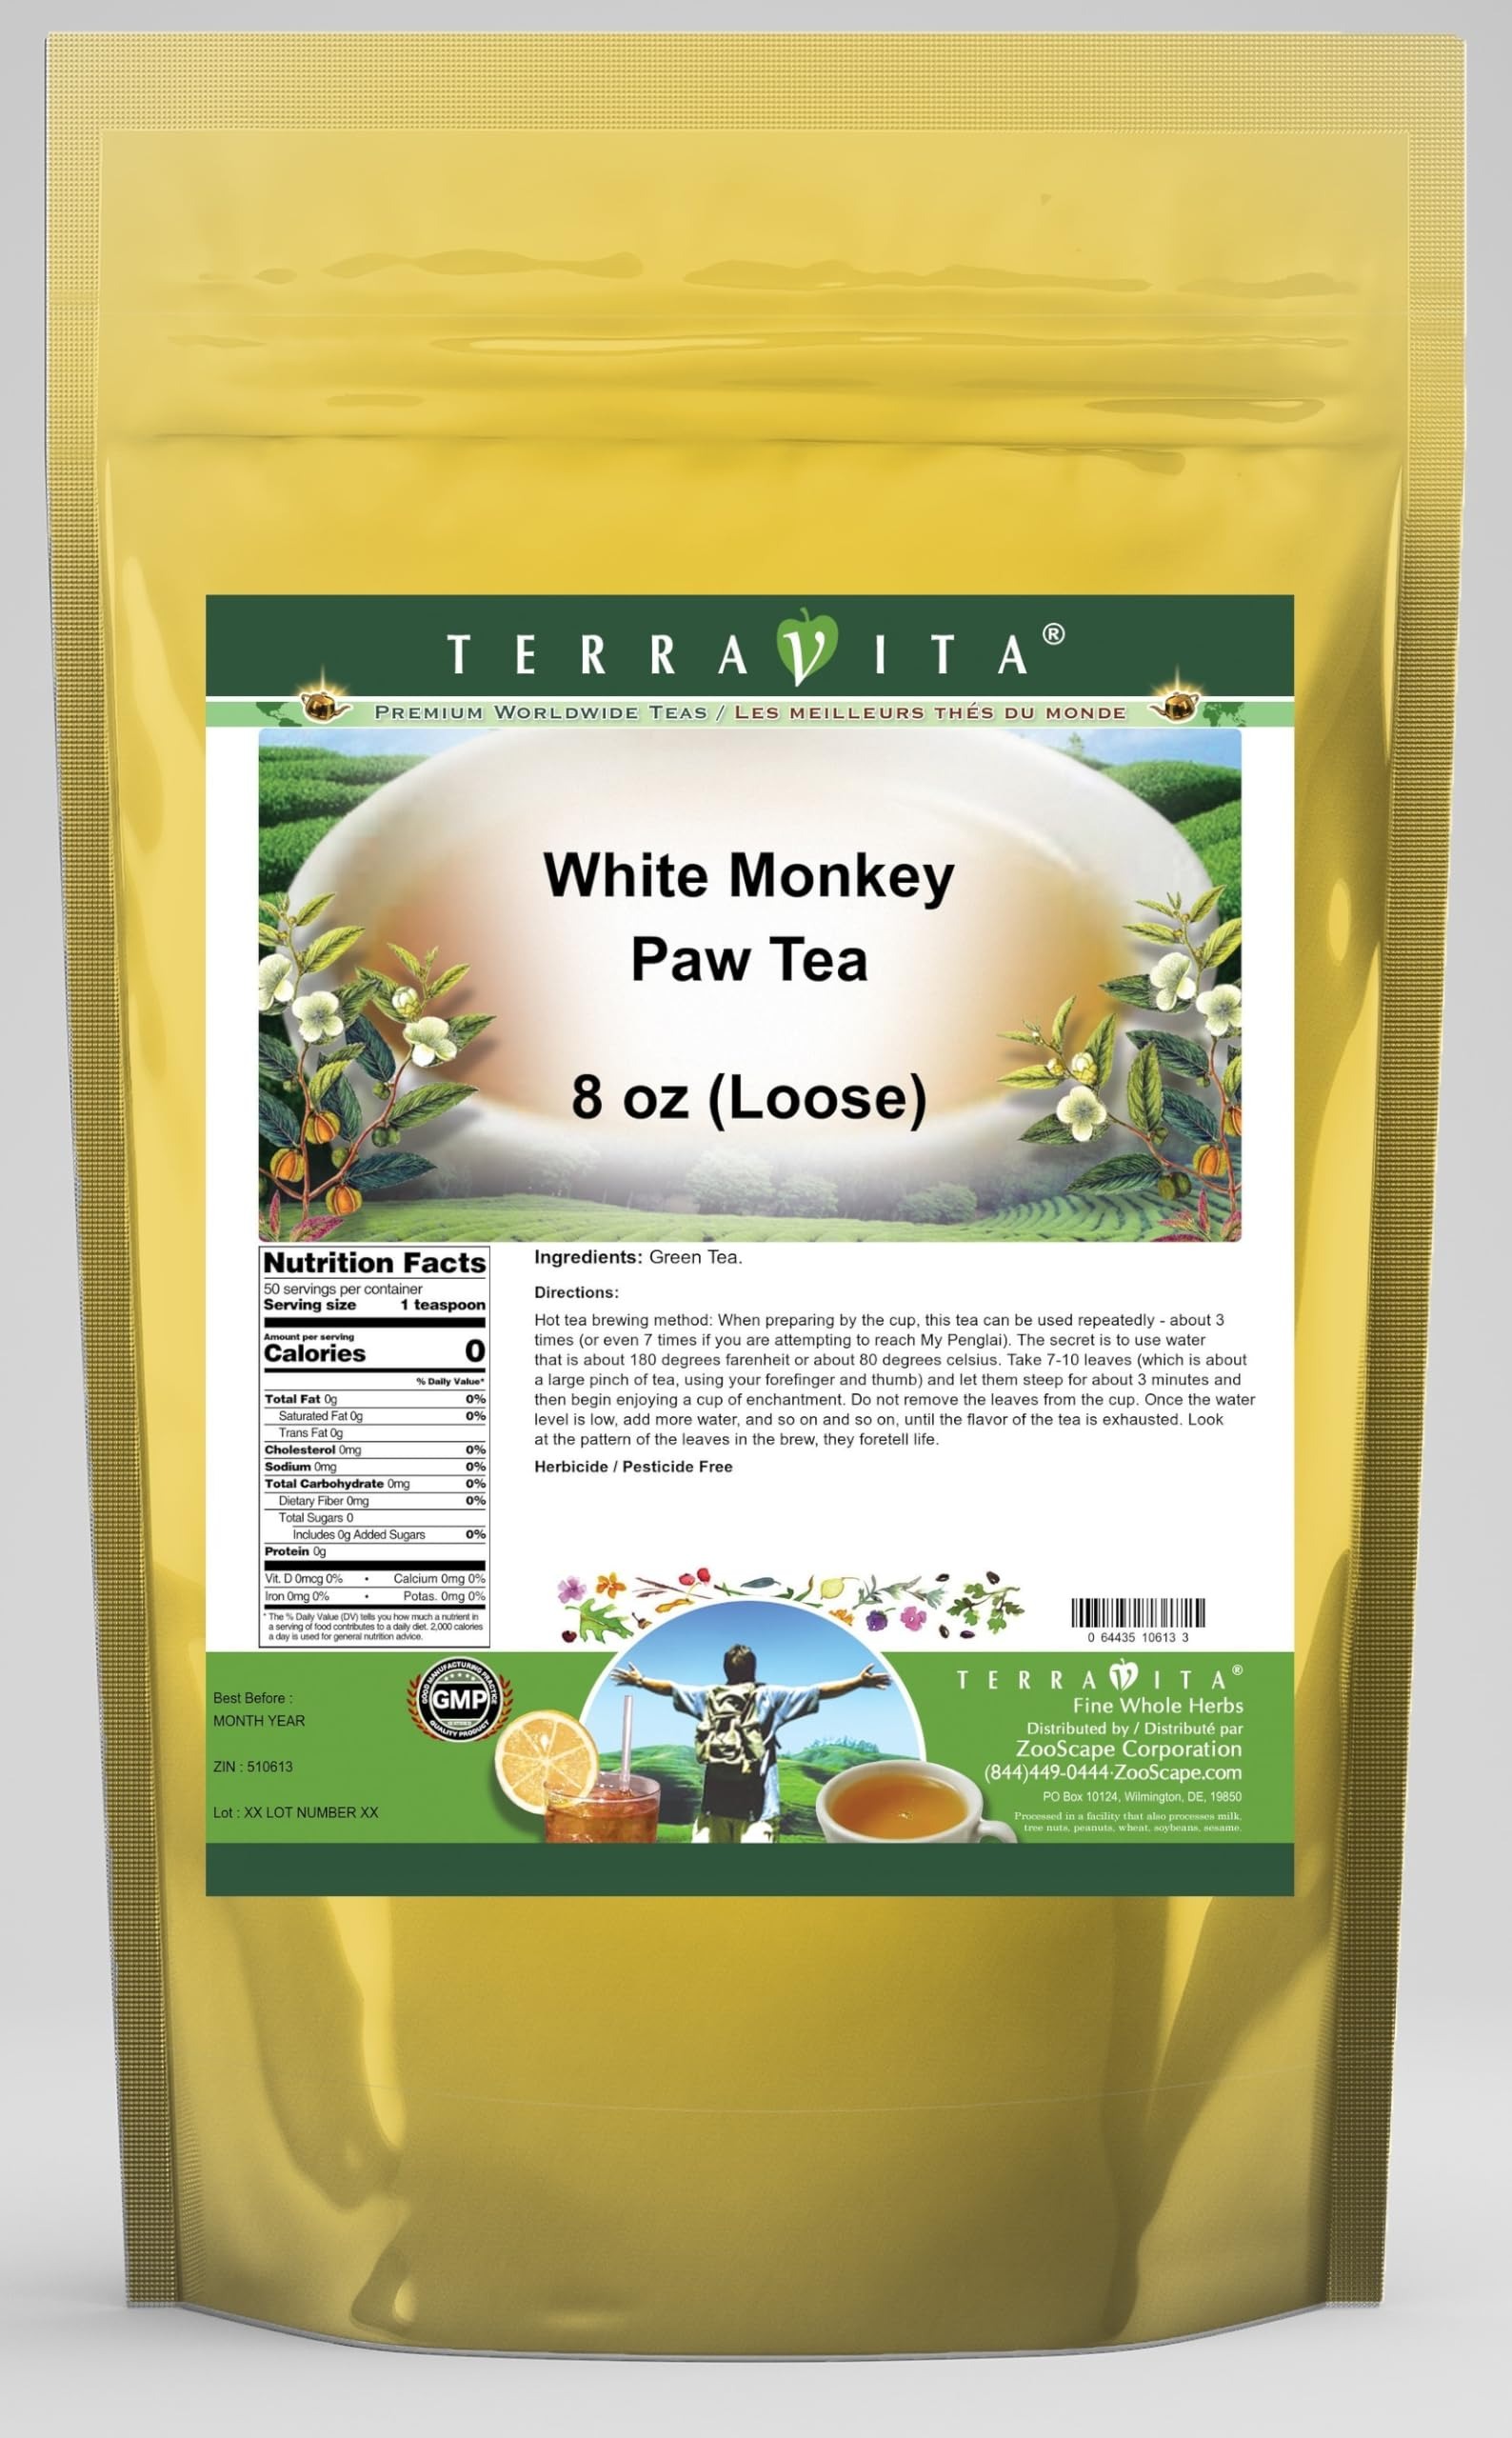
Item Name: White Monkey Paw Tea (Loose) (8 oz, ZIN: 510613) - 2 Pack
Bullet Point 1: White Monkey Paw Tea (Loose) (8 oz, ZIN: 510613)
Bullet Point 2: No fillers.
Bullet Point 3: Manufacturer: TerraVita
Bullet Point 4: Size: 8 oz
Bullet Point 5: Loose Leaf Herbal Tea - Packed in a convenient upright pouch!
Product Description: White Monkey Paw Tea (Loose) (8 oz, ZIN: 510613)<BR><BR>Packaged in the United States in a GMP certified facility (Good Manufacturing Practice).<BR><BR>No fillers.<BR><BR>Manufacturer: TerraVita<BR><BR>Size: 8 oz<BR><BR>Loose Leaf Herbal Tea - Packed in a convenient upright pouch!<BR><BR>Ingredients: Green Tea
Value: 16.0
Unit: Ounce

Price: 276.31